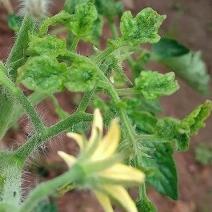
Crop: Tomato
Condition: virosis-d